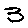
Label: 3